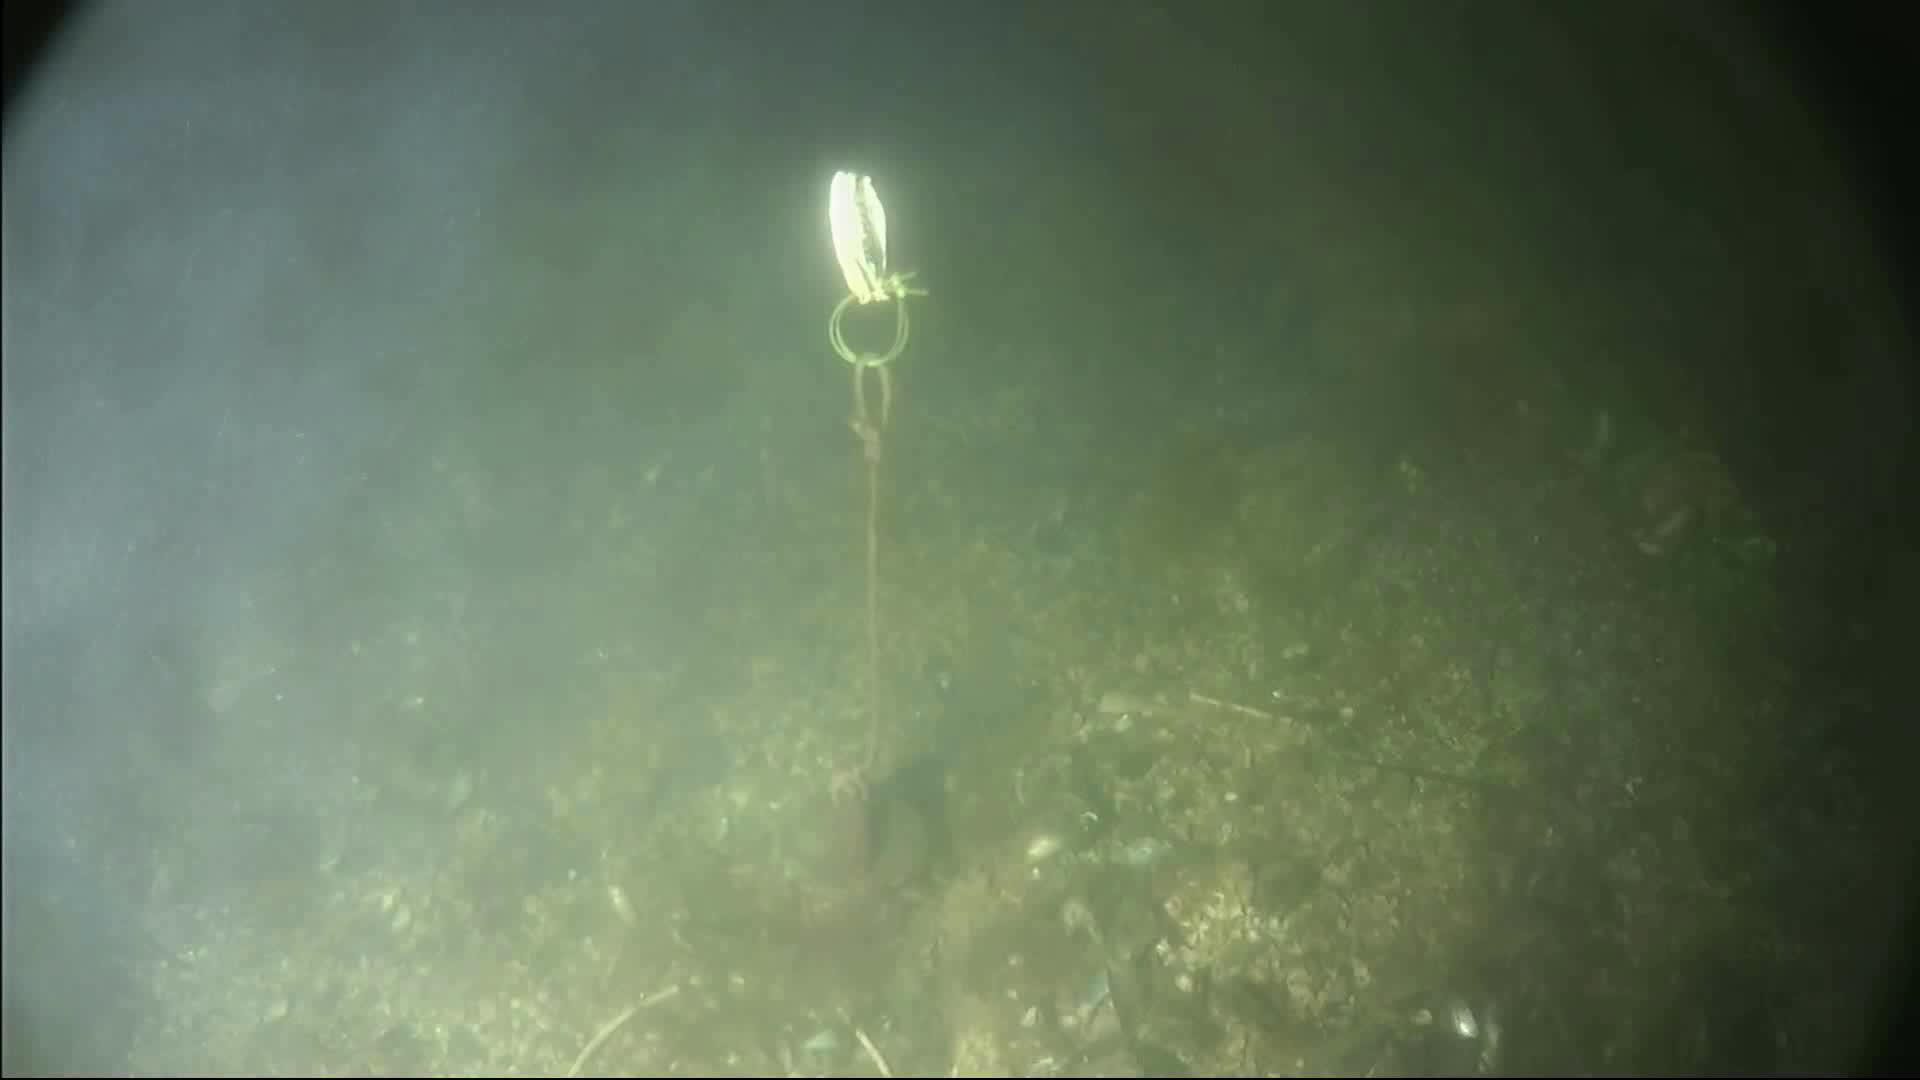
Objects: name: crab